Roshy Augustine

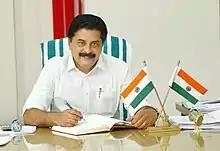

Roshy Augustine (born 20 January 1969) is an Indian politician who has served as the Minister for Water Resources of Kerala since 2021. He is a Member of the Kerala Legislative Assembly representing Idukki since 2001. He is a member of the Kerala Congress (M) party.